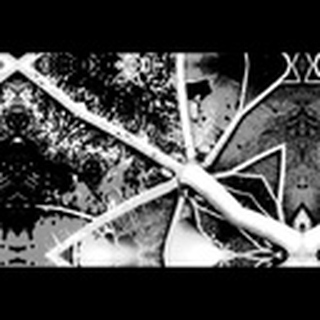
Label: cotton_aphids